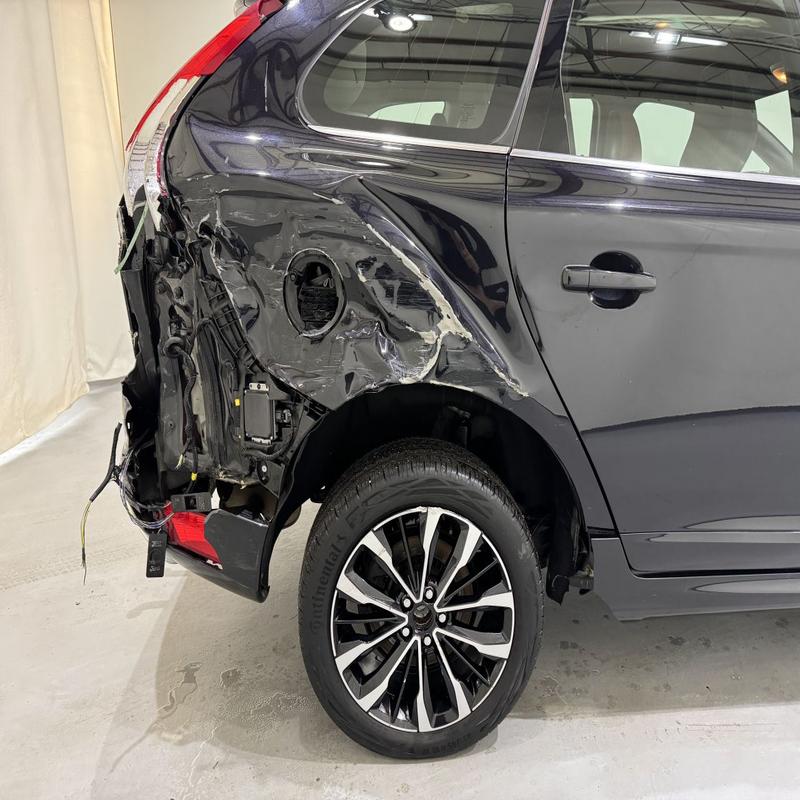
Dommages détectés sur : aile arrière droite, feu arrière droit, pare-choc arrière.
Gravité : majeur